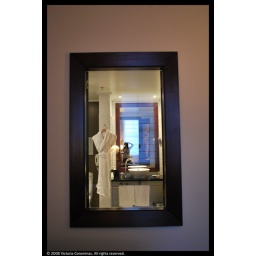
girl in the window